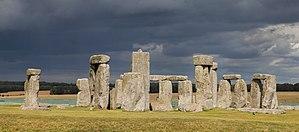
Osbert Guy Stanhope Crawford, né le 28 octobre 1886 et mort le 28 novembre 1957, plus connu sous le nom d'O. G. S. Crawford, est un archéologue britannique spécialisé dans l'étude de la préhistoire de la Grande-Bretagne et de l'archéologie du Soudan. Travaillant la majeure partie de sa carrière en tant qu'officier archéologique de l'Ordnance Survey, il écrit une série d'ouvrages sur des sujets archéologiques et est un fervent partisan de l'archéologie aérienne.